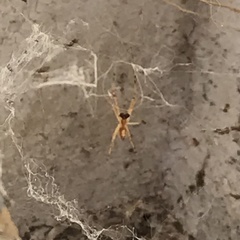
Species: Lactrodectus_hesperus